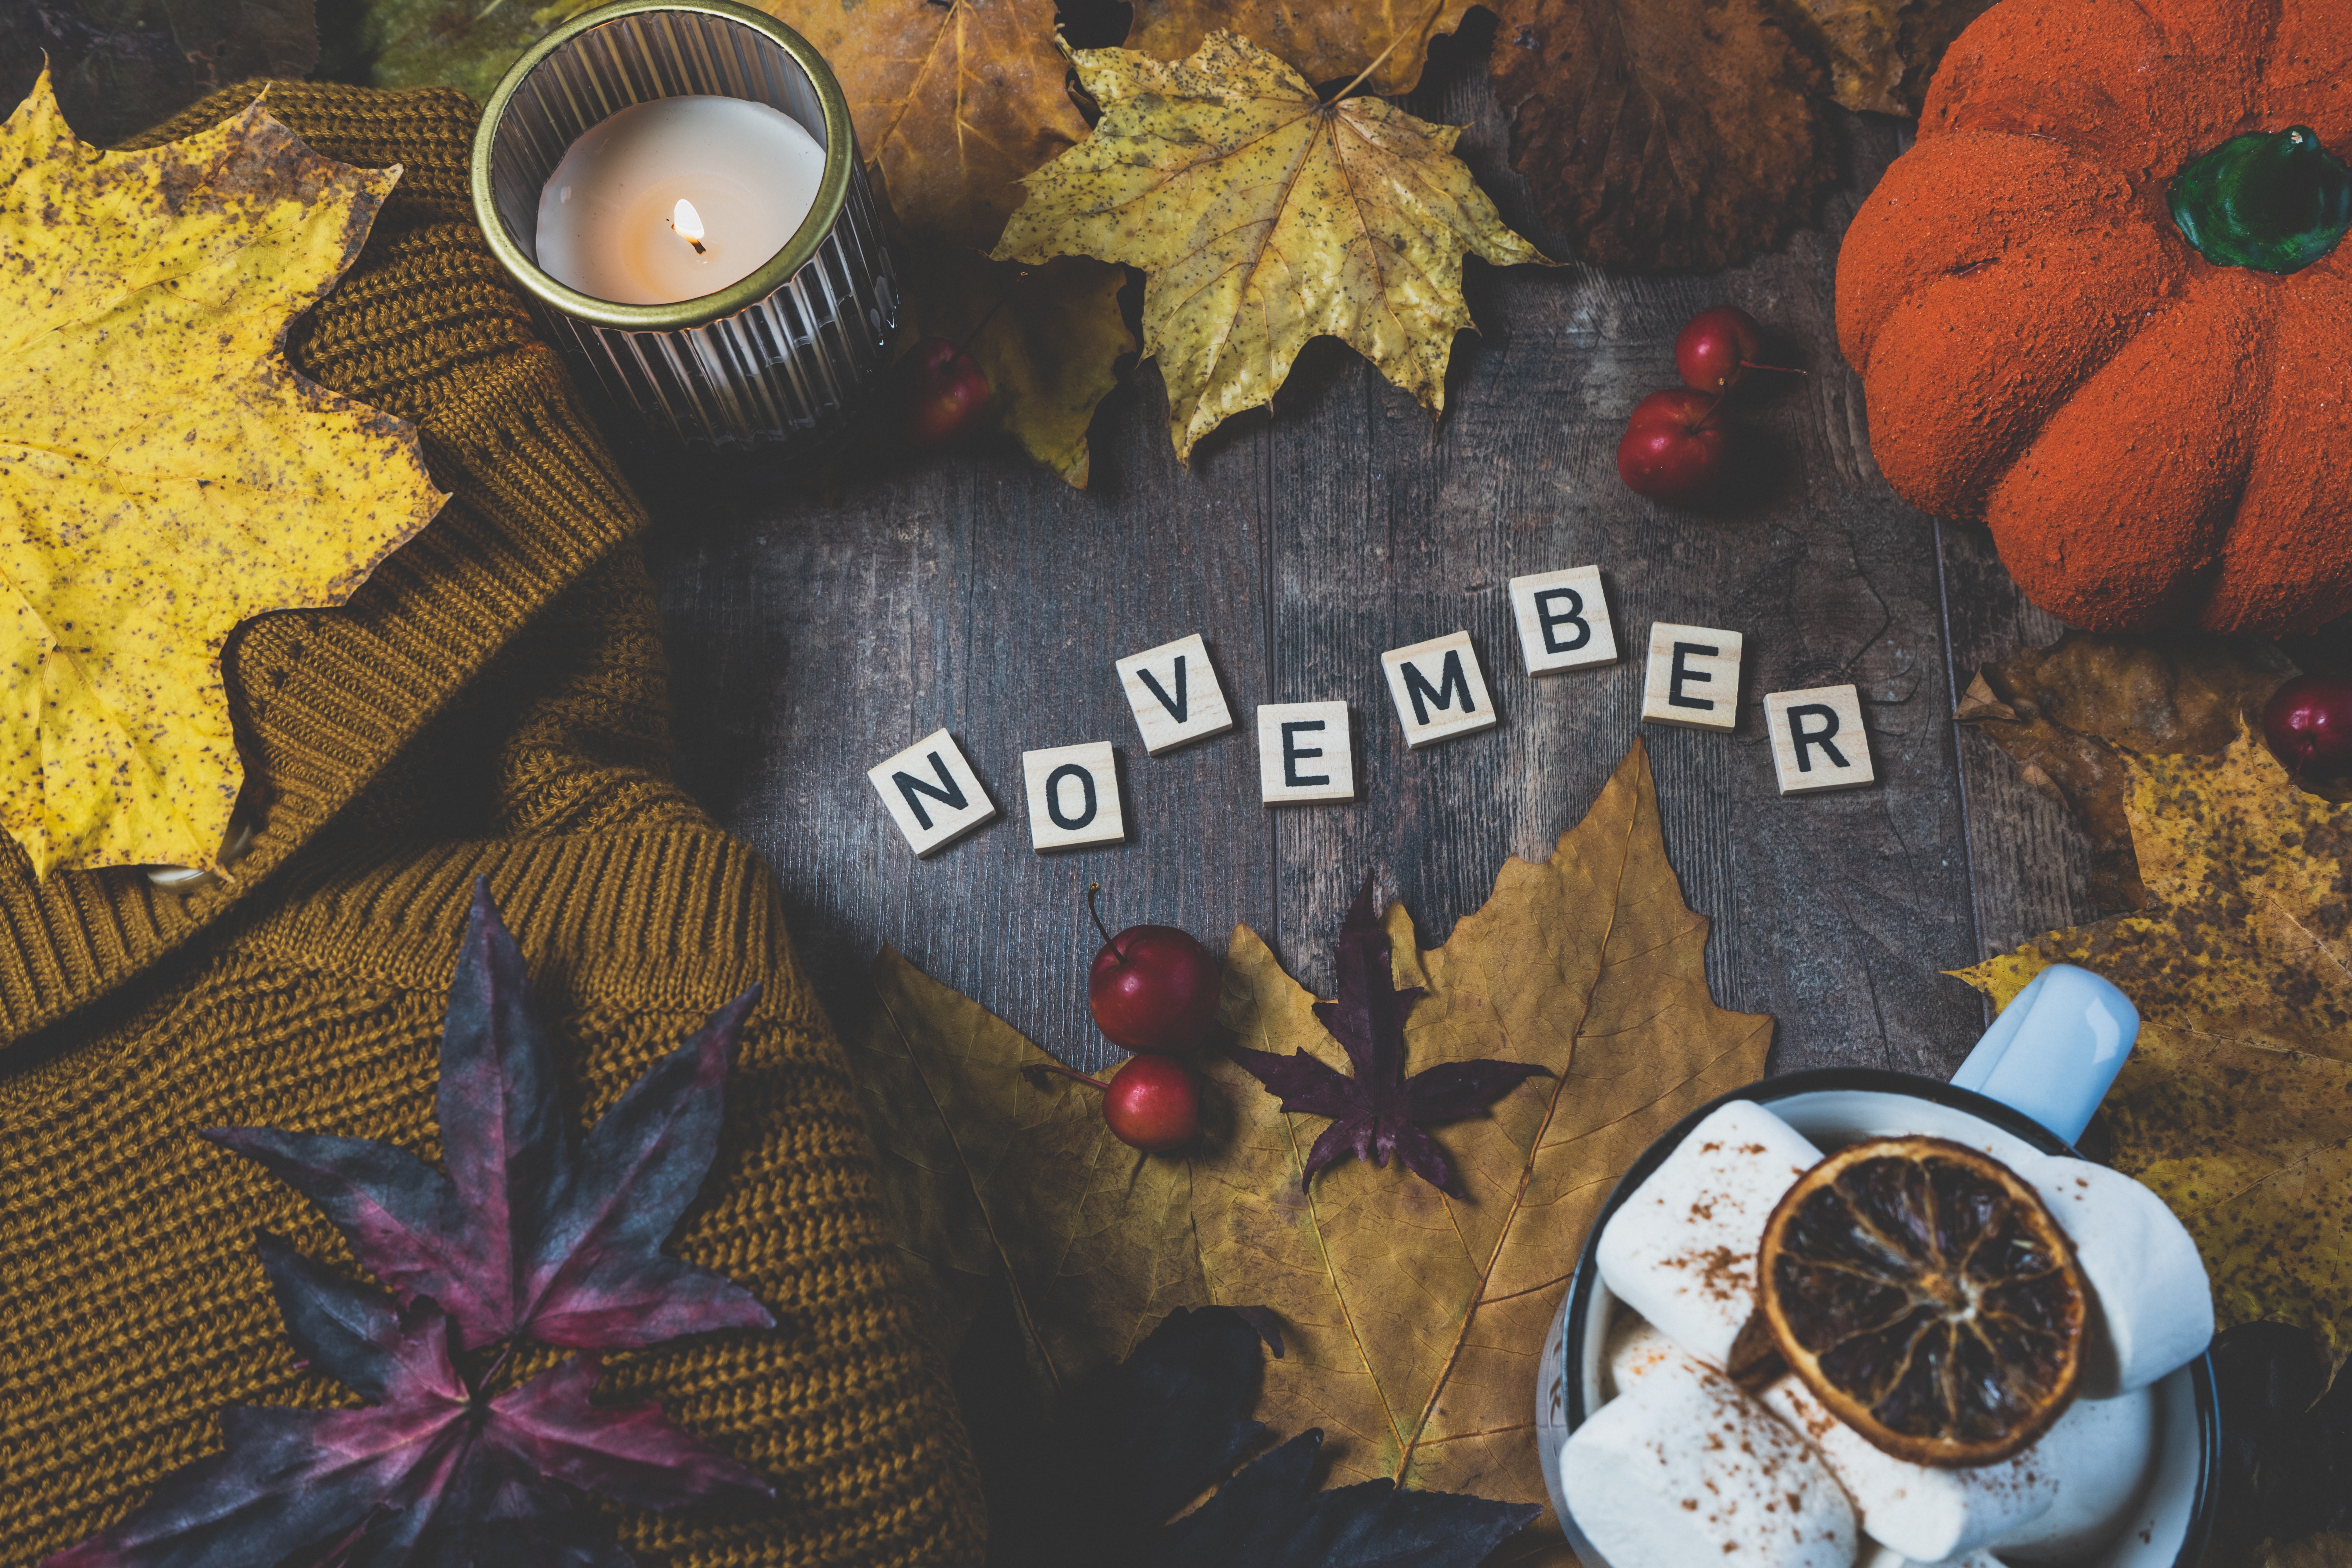
flower, brown, leaf, art, morning, adaptation, wood, pumpkin, font, plant, illustration, deciduous, still life photography, still life, linens, tree, carmine, soil, pattern, fashion accessory, circle, visual arts, gourd, photography, autumn, coquelicot, flooring, calabaza, Analog watch